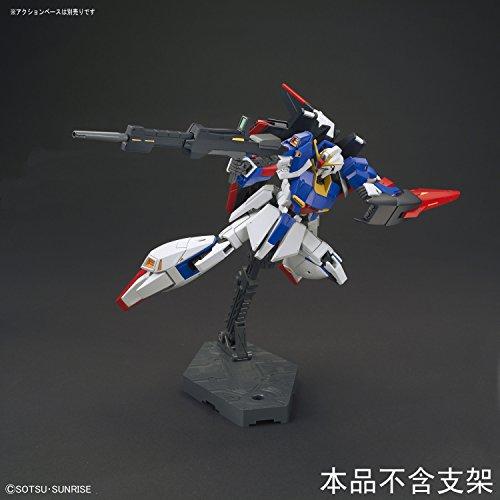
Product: Bandai Hobby HGUC Zeta Z Gundam Model Kit (1/144 Scale)
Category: Toys & Games | Hobbies | Models & Model Kits | Model Kits | Figure Kits
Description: As a Part of the "gunpla Evolution project" for gunpla's 40th anniversary, a new and improved zeta Gundam is launching into the HG series Optimal proportions for each form of the zeta Gundam has been recreated in the latest format.
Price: $19.99
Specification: ProductDimensions:12x6x2inches|ItemWeight:3.52ounces|ShippingWeight:14.9ounces(Viewshippingratesandpolicies)|DomesticShipping:ItemcanbeshippedwithinU.S.|InternationalShipping:ThisitemcanbeshippedtoselectcountriesoutsideoftheU.S.LearnMore|ASIN:B06XBTKZ2C|Itemmodelnumber:BAN215633|Manufacturerrecommendedage:15yearsandup